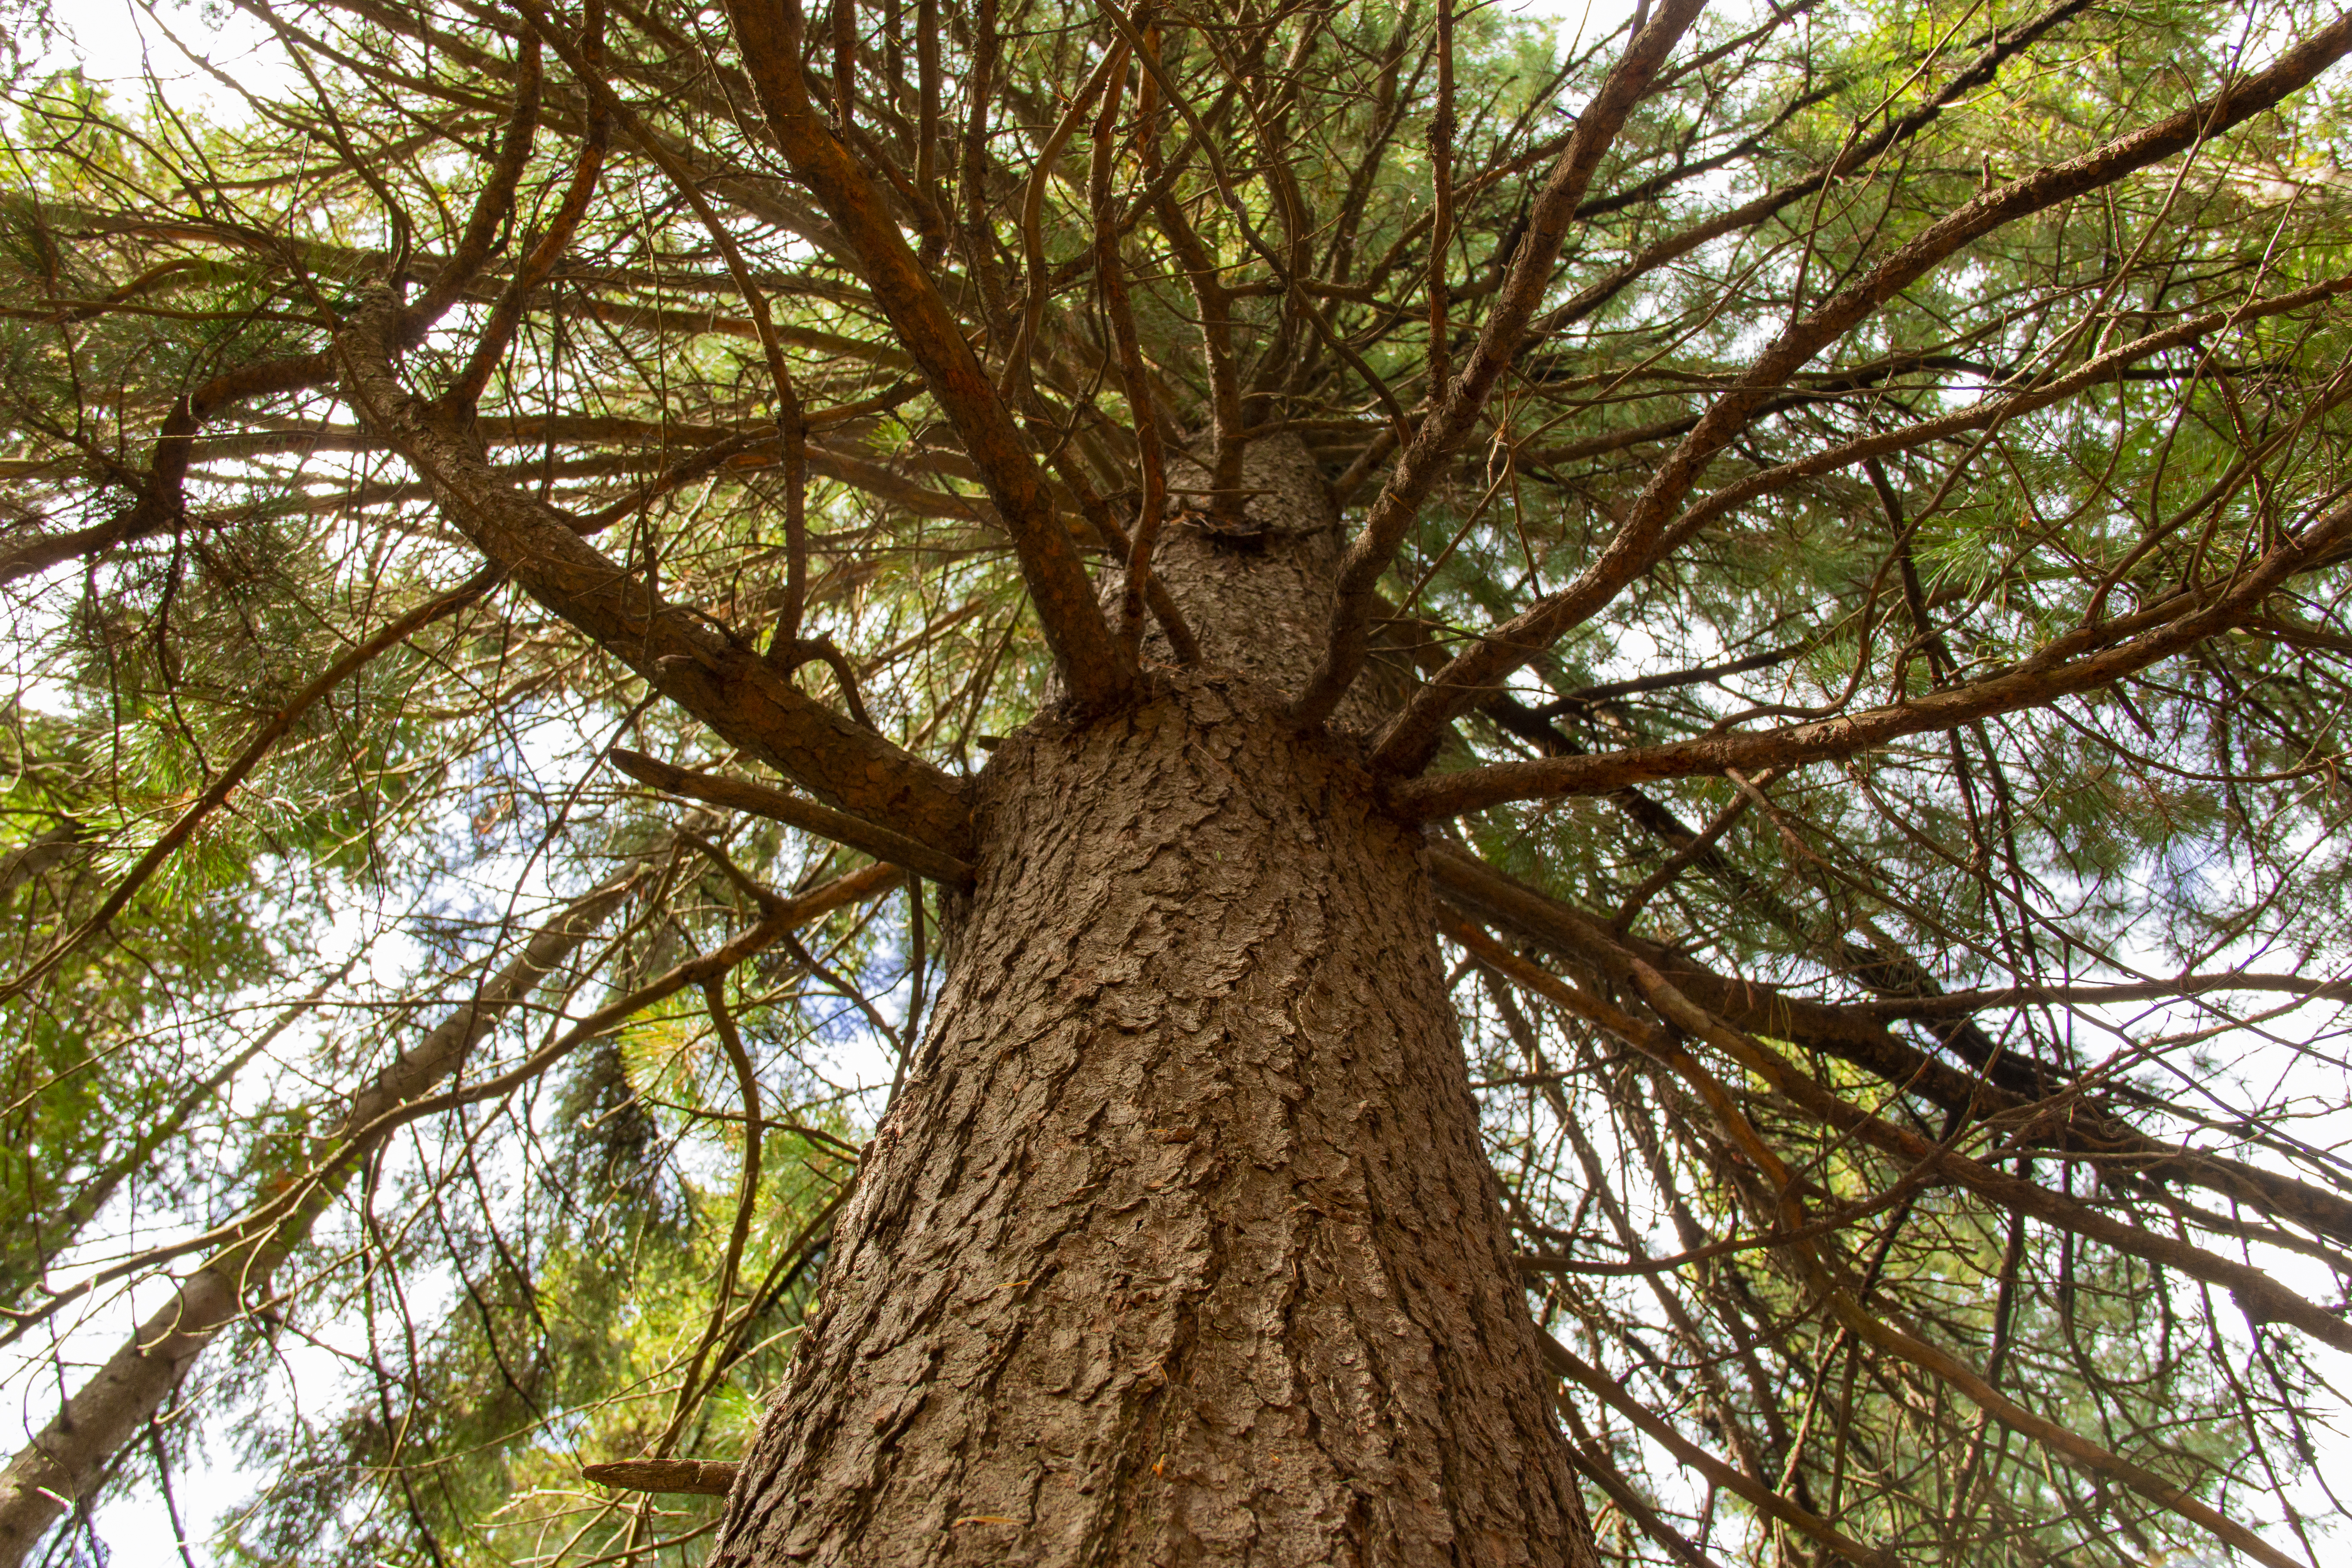
bark, branches, cedar, forest, lumberjack, needles, north, pine, siberia, taiga, trunk, walk, tree, plant, woody plant, branch, old growth forest, Bigtree, plant stem, woodland, temperate broadleaf and mixed forest, grove, shellbark hickory